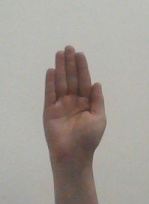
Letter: seen